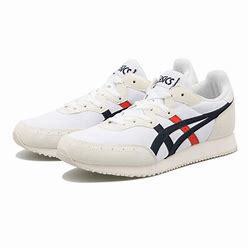
Brand: Asics
Model: Tarther OG